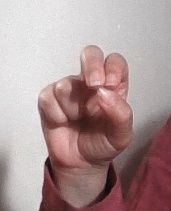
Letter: gaaf